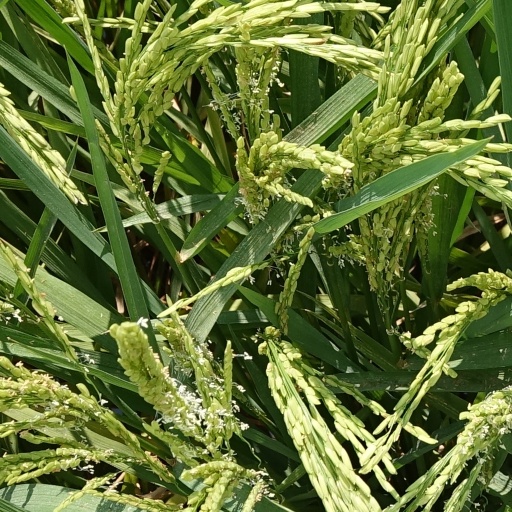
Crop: rice